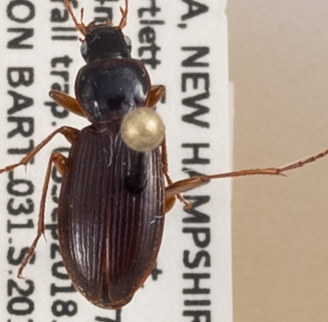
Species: Synuchus impunctatus
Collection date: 2018-09-05
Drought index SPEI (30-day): -0.674
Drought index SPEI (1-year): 0.216
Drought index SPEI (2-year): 0.47